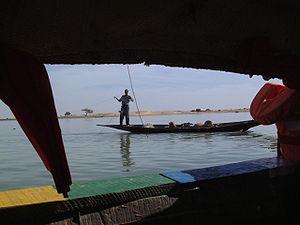
Pêcheur Bozo sur le Niger près de Gao au Mali.
La région de Gao est la septième région administrative du Mali. Son chef-lieu est la ville de Gao.
Les Bozo sont une population mandingue d’Afrique de l'Ouest, vivant principalement au Mali et au Niger, le long du fleuve Niger et de son affluent le Bani. Avant tout pêcheurs, ils sont considérés comme « les maîtres du fleuve ».
Gao est une ville et une commune du Mali, chef-lieu du cercle et de la région de Gao, située sur le fleuve Niger. Elle a été, de 2012 au 25 janvier 2013, capitale autoproclamée du territoire sécessionniste de l'Azawad.
La pinasse est un type de pirogue traditionnelle sur le fleuve Niger, et sur ses affluents. C'est l'embarcation de prédilection du peuple Bozo, et des agriculteurs vivant sur les rives du Niger. Elle sert aux agriculteurs qui travaillent au bord de ce fleuve.
Le Niger, ou Djoliba en mandingue, est un fleuve d'Afrique occidentale, le troisième du continent par sa longueur, après le Nil et le Congo. Il prend sa source entre la Sierra Leone et la Guinée à 800 m d'altitude au pied des monts Loma pour, après une grande boucle aux confins du Sahara, se jeter dans l'océan Atlantique, au Nigéria. Son cours traverse ou borde six États, parmi lesquels deux tirent leur nom directement du fleuve.